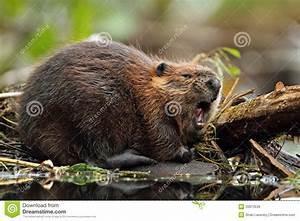
squirrel